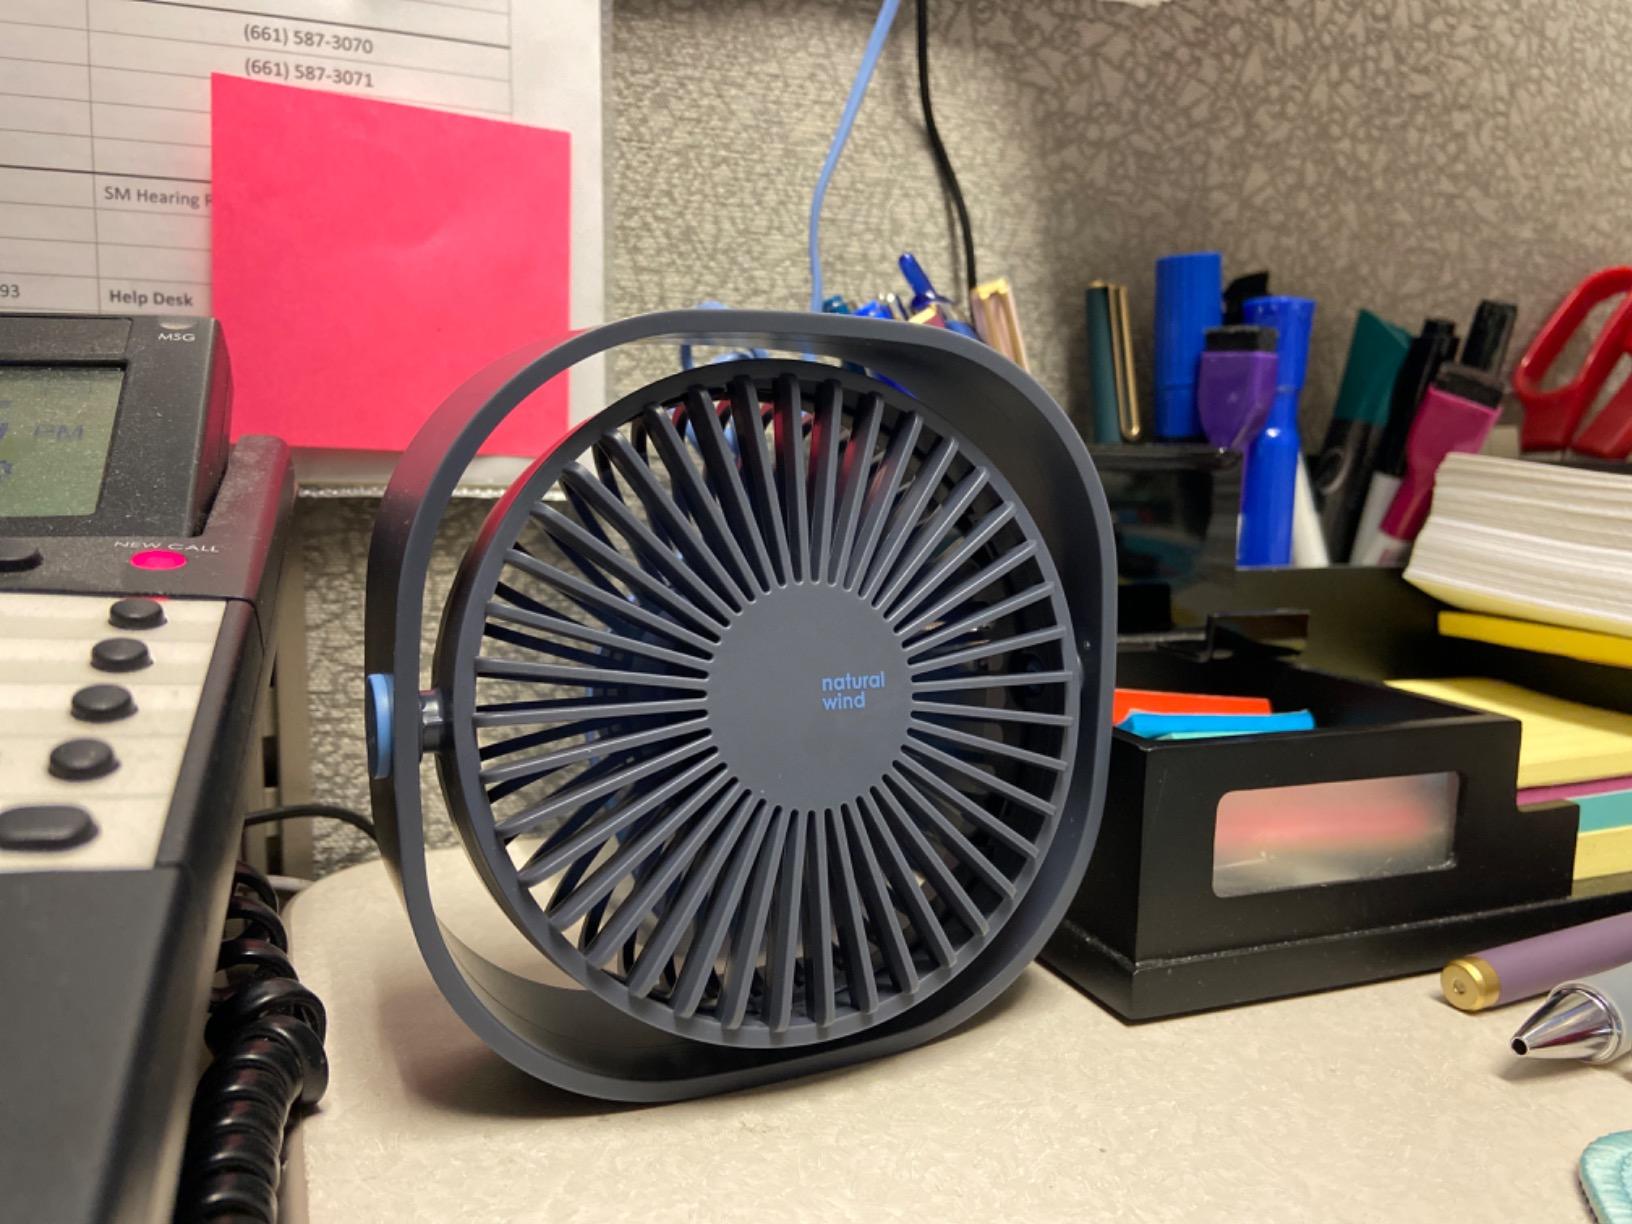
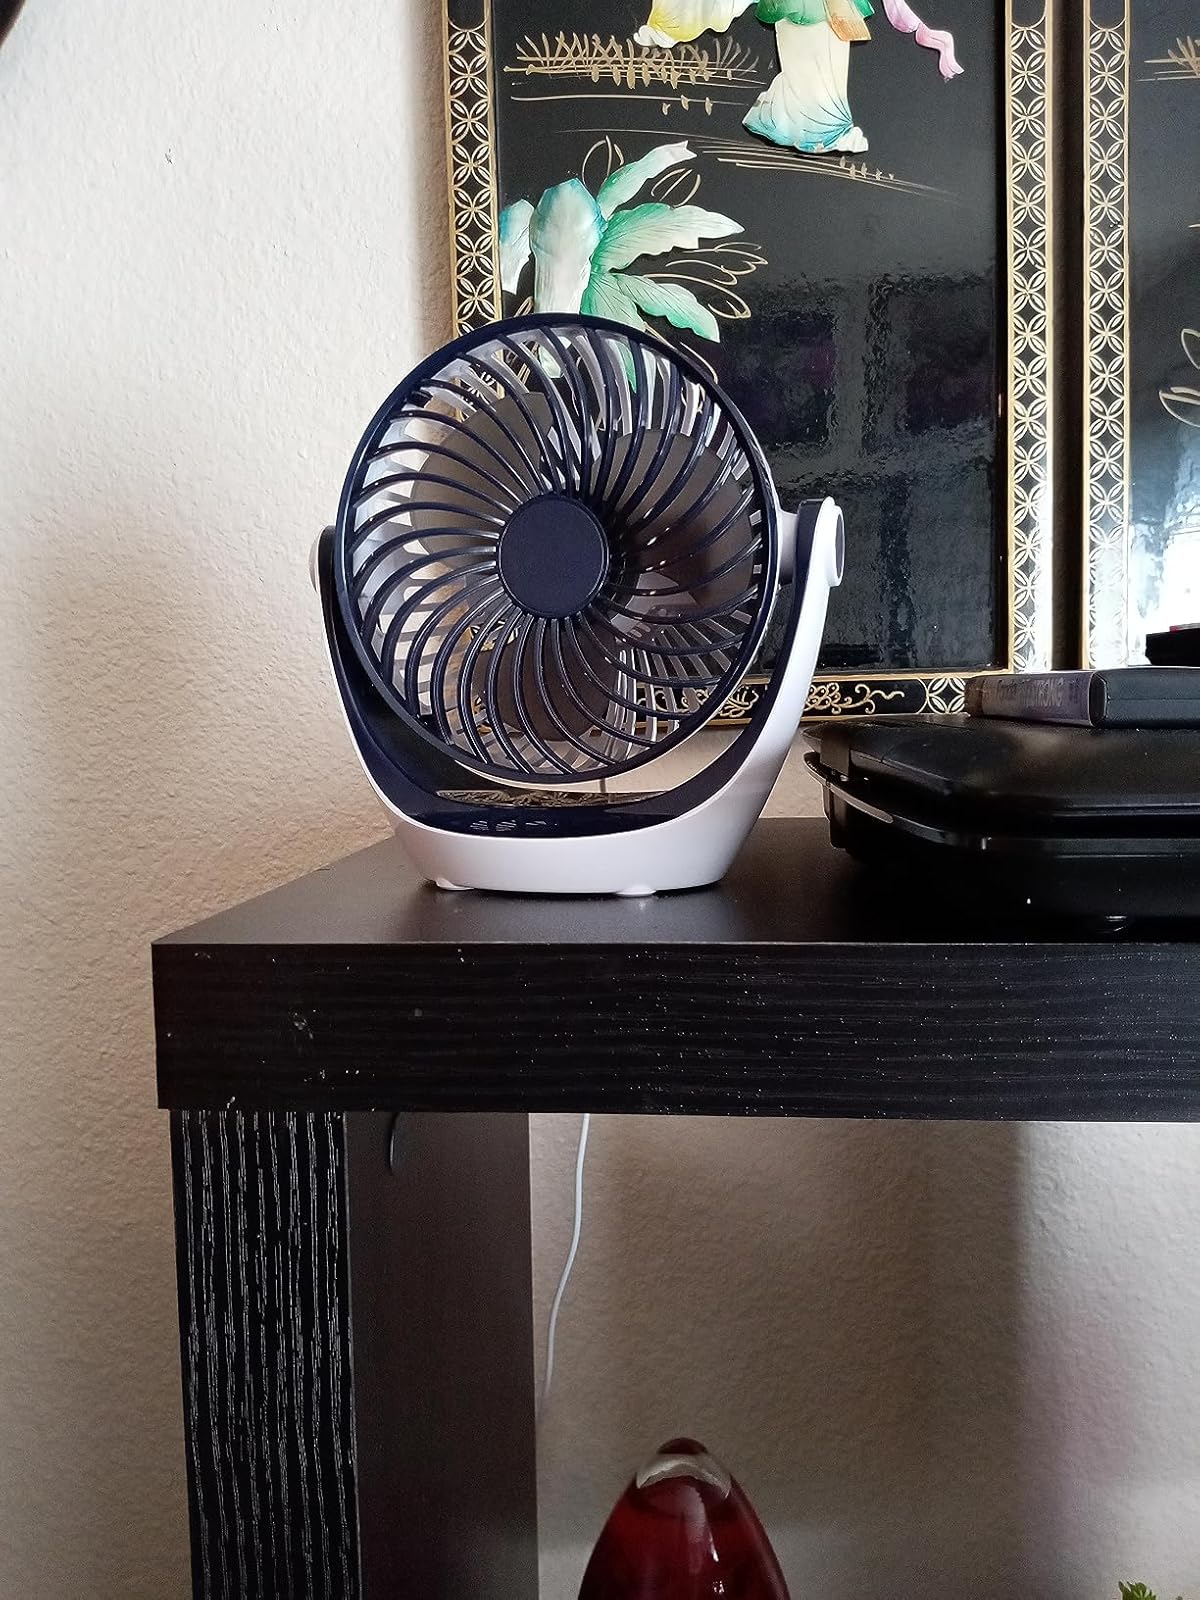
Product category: fan
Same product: no